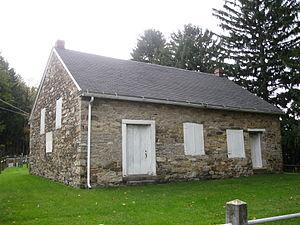
Briar Creek Township est un township, situé au centre-est du comté de Columbia, aux États-Unis. En 2010, il comptait une population de 3 016 habitants.